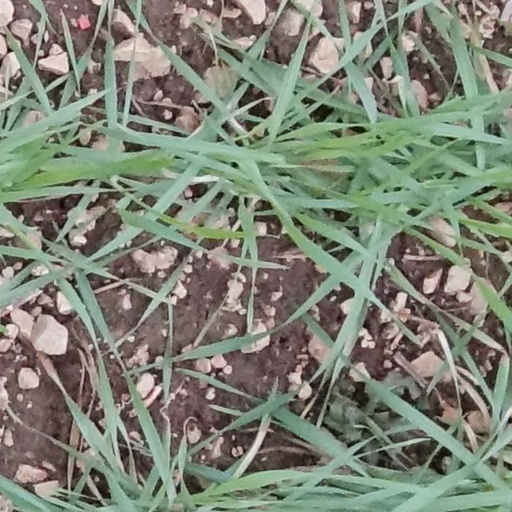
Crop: wheat